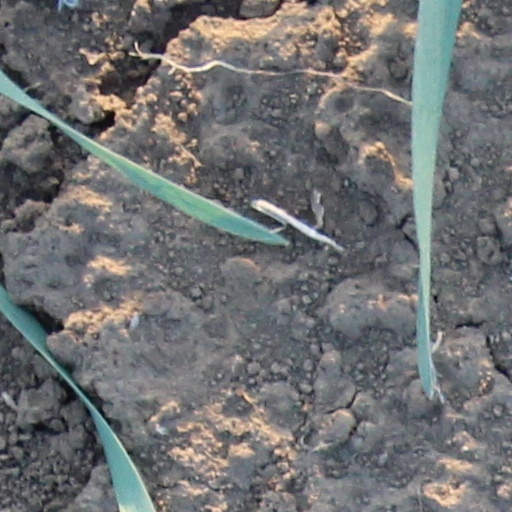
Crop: wheat